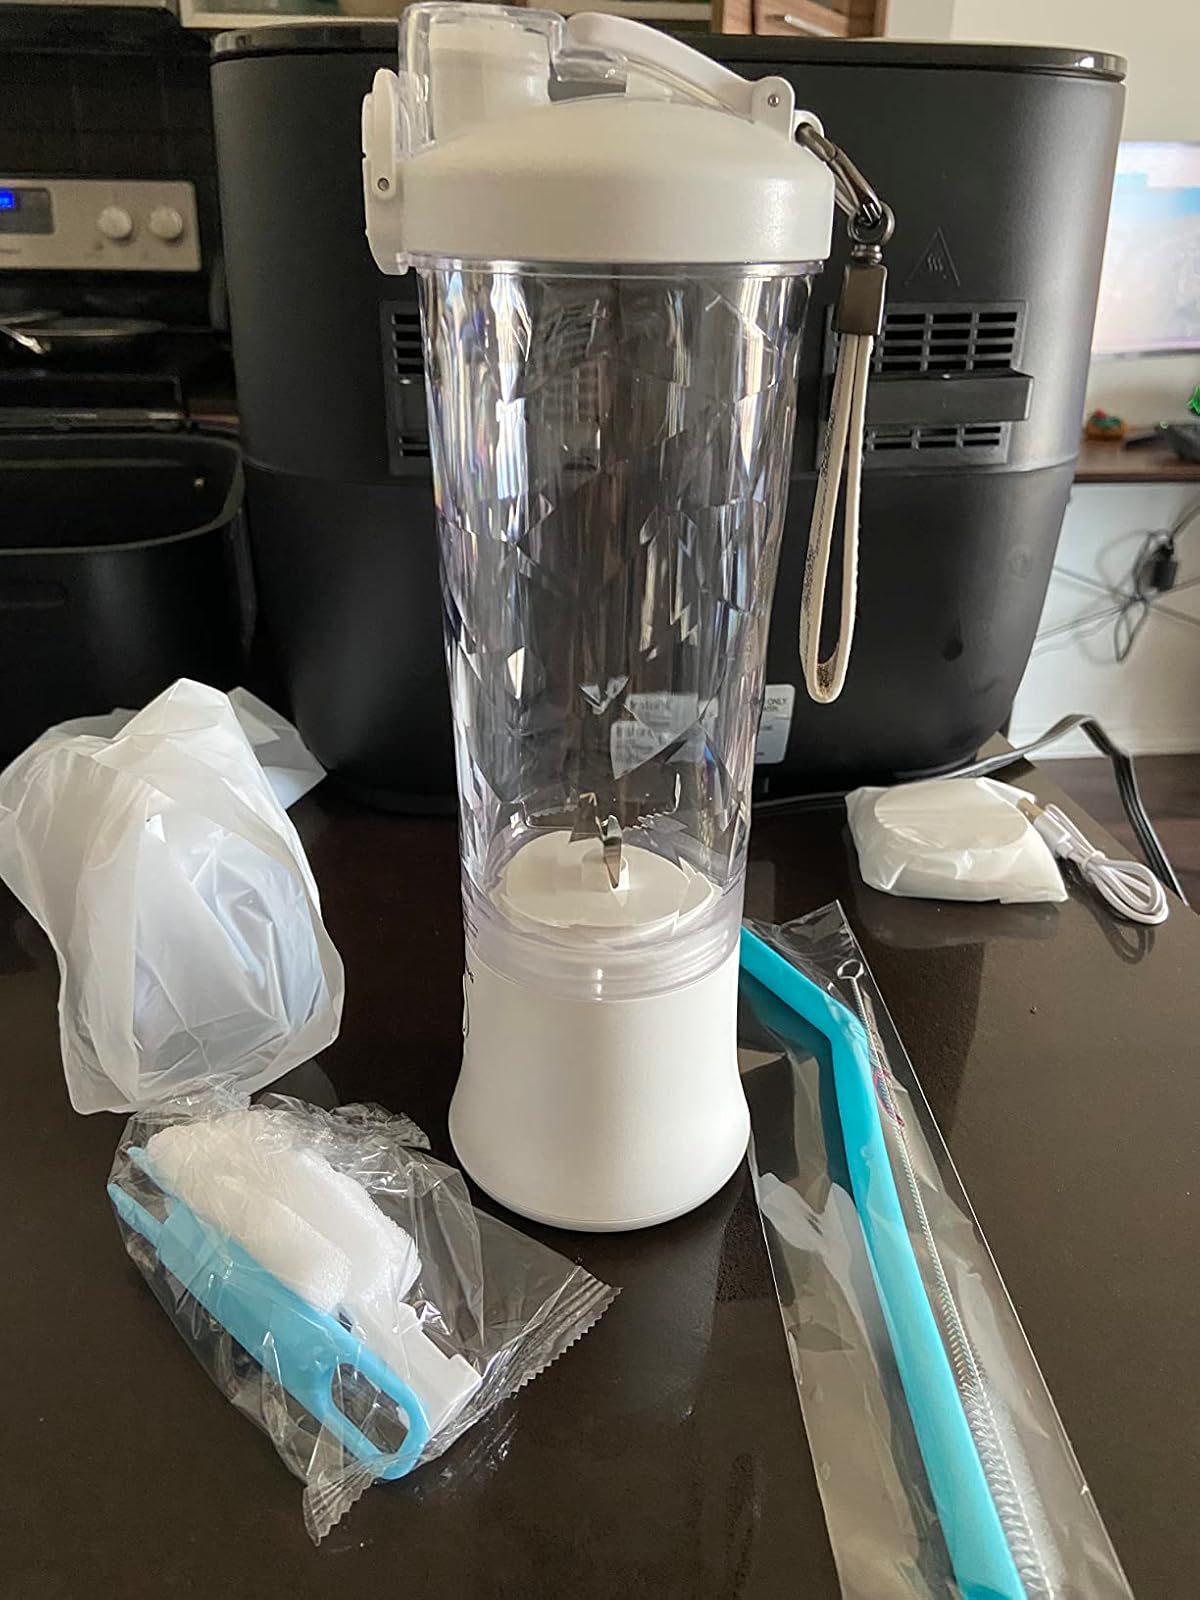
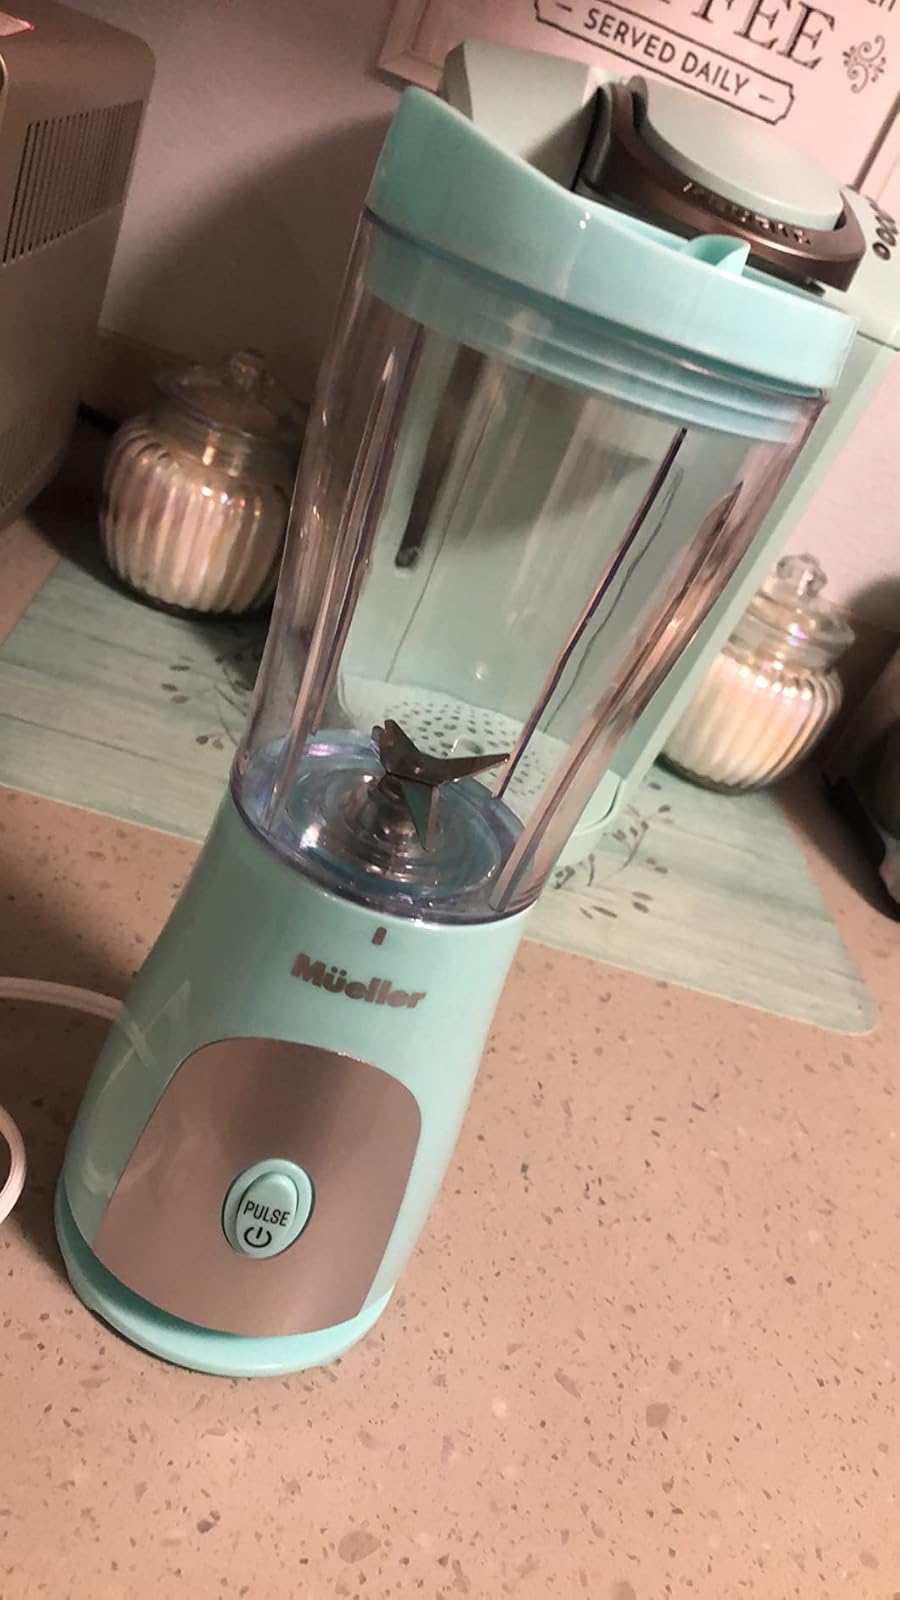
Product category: items_blender
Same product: no